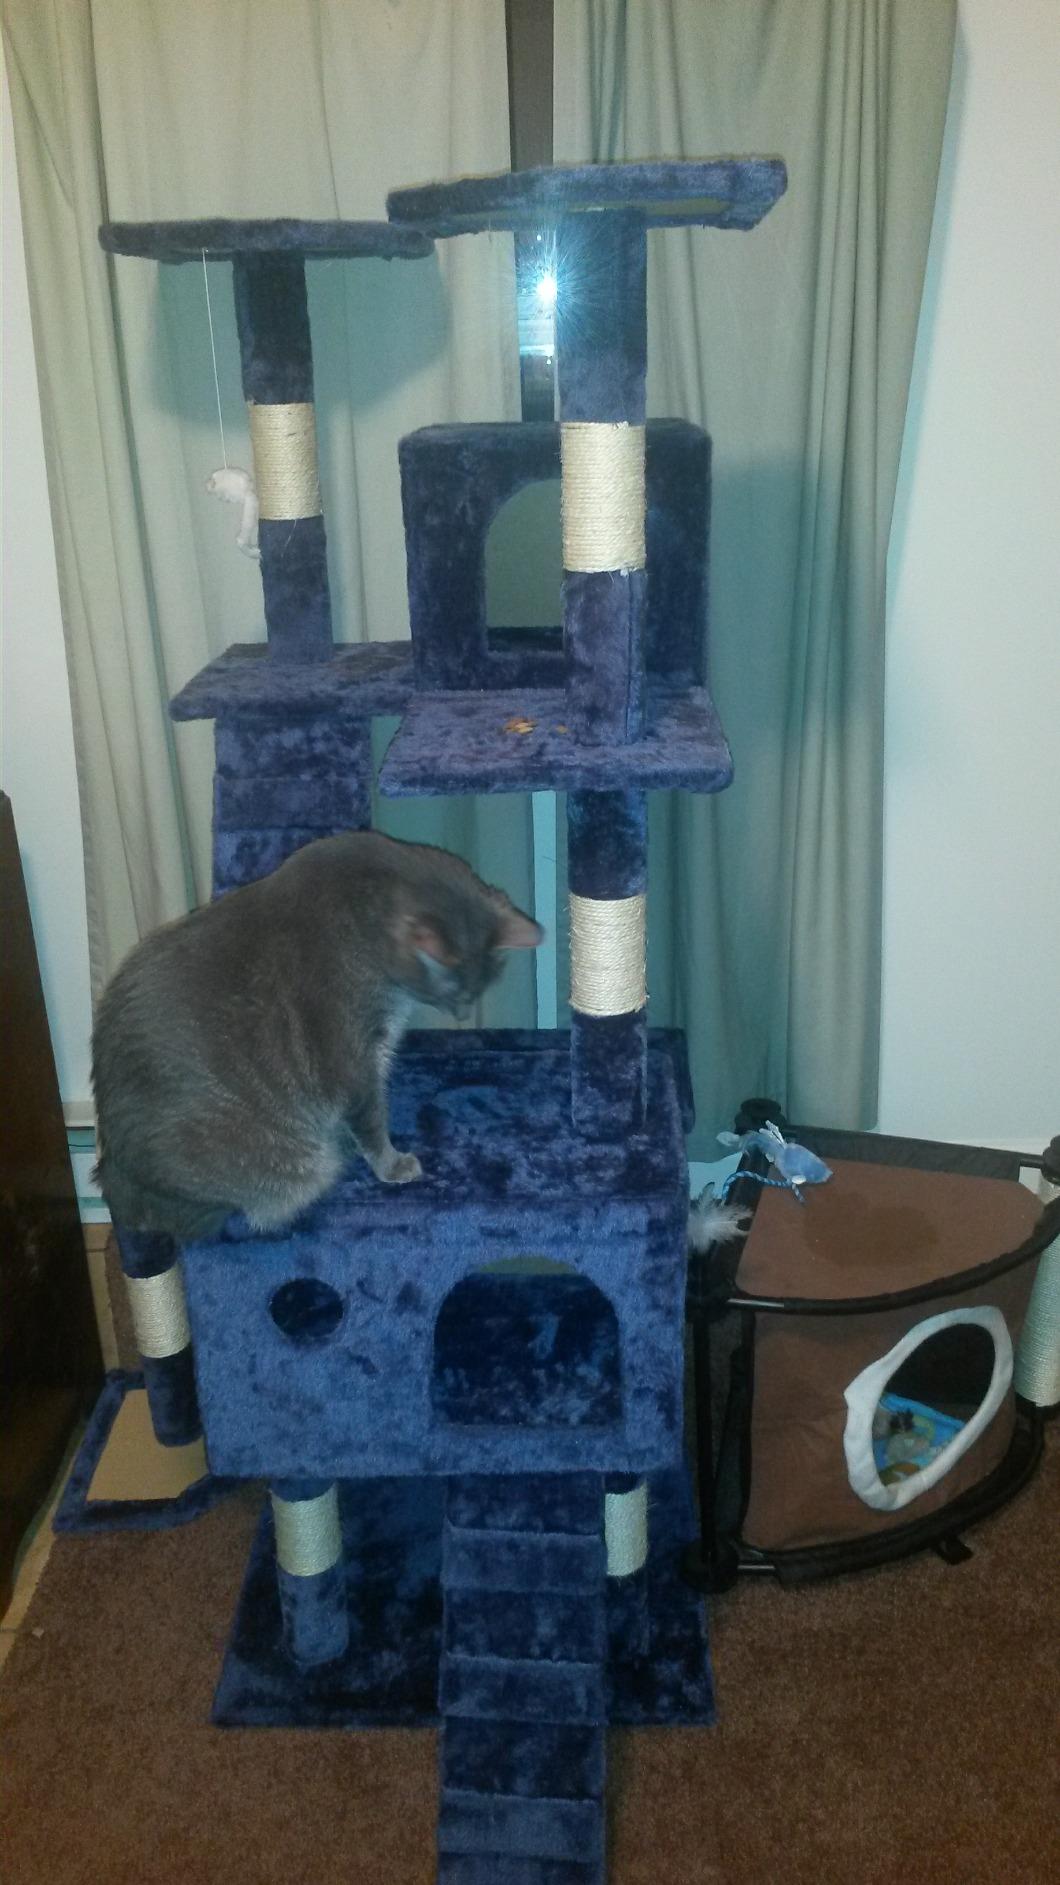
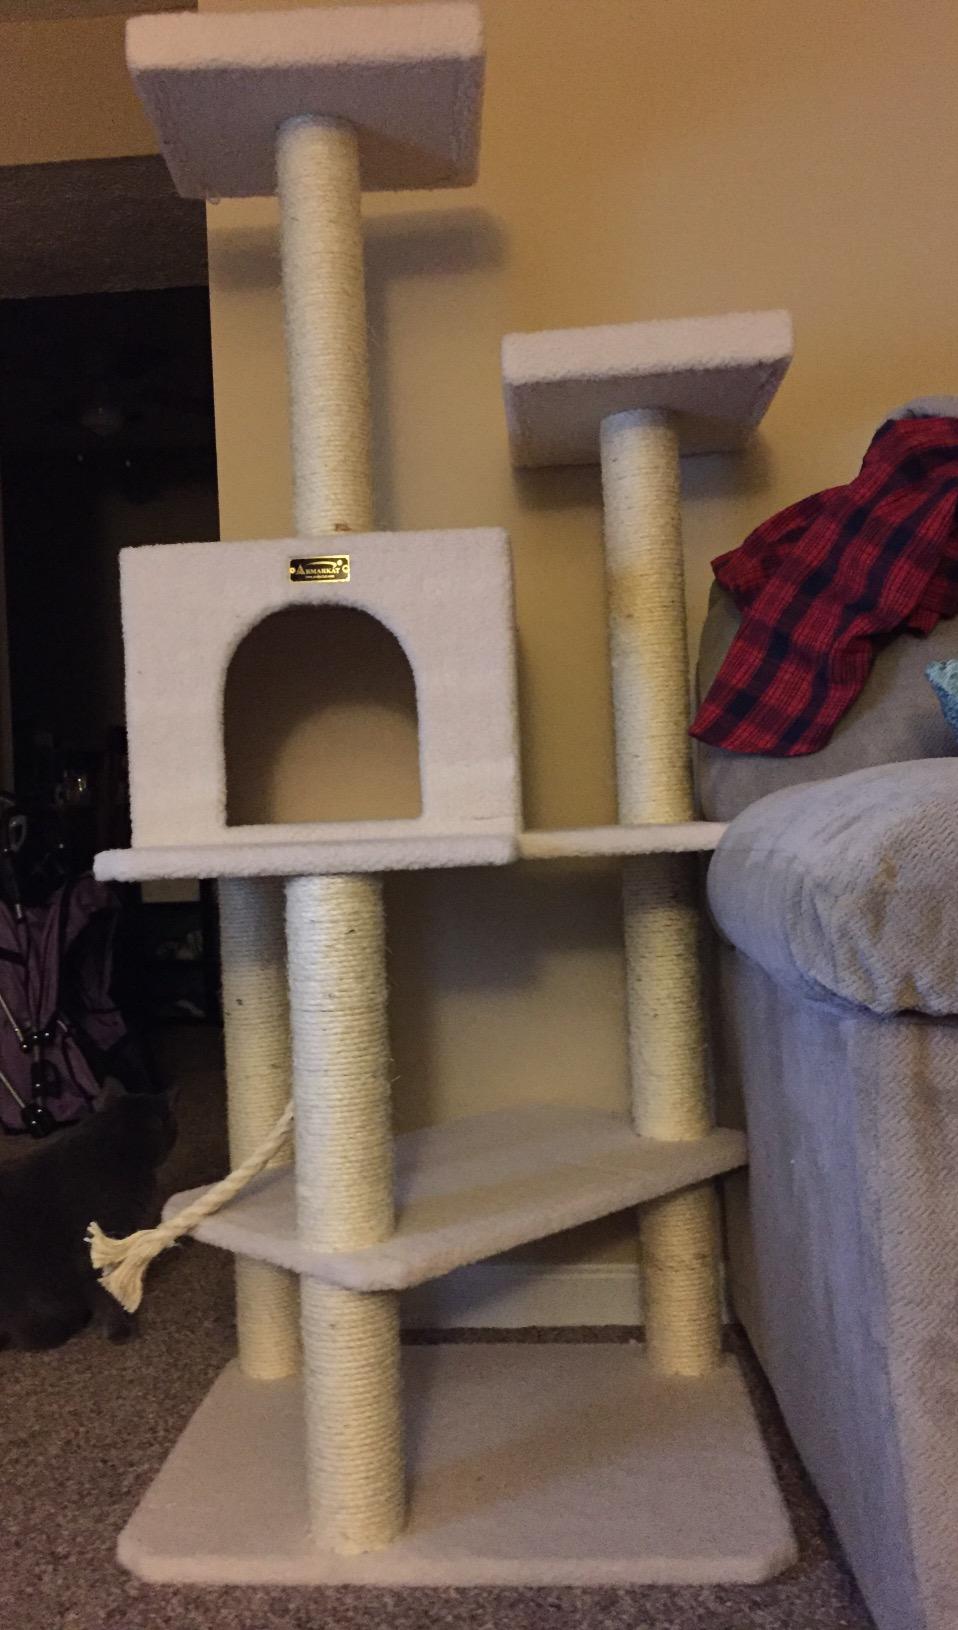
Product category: items_cat tree
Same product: no